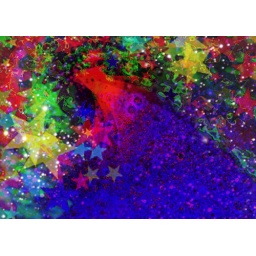
this is a hidden road in the sky! i saw it in my dreams.. i was walking endliessly thru it